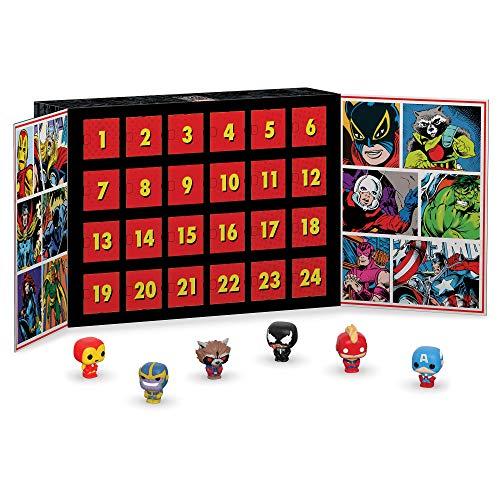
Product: Funko Advent Calendar: Marvel 80th Anniversary, 24Pc
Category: Home & Kitchen | Seasonal Décor | Advent Calendars
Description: Countdown the holidays with this Marvel Advent calendar from Funko.
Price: $28.98